As Friends Rust

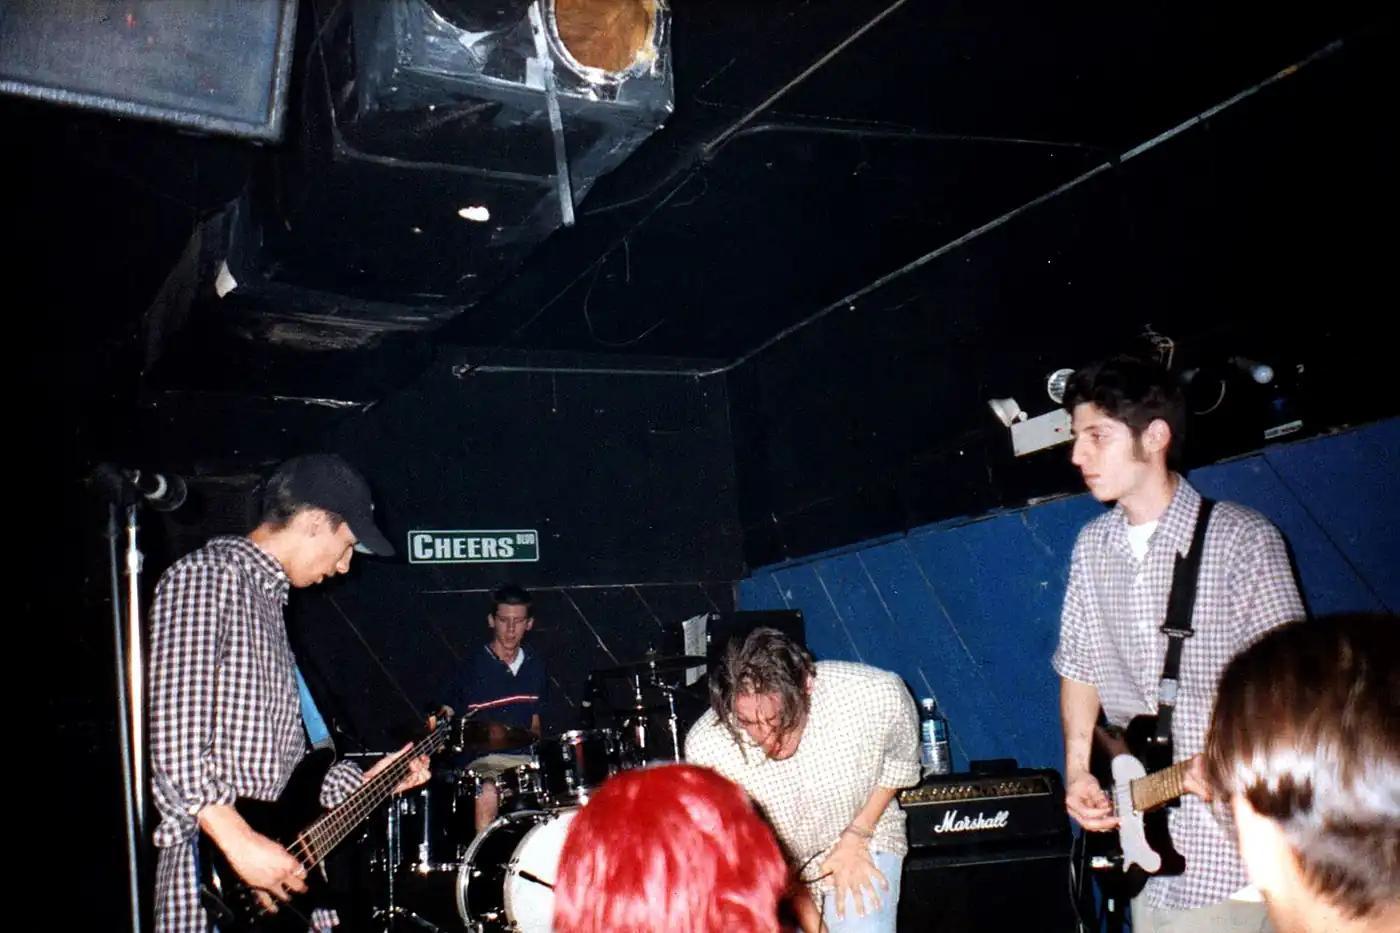
As Friends Rust performing with its original members at Cheers in Coconut Grove, Florida on November 11, 1996. From left to right: Jeronimo Gomez, Matthew Crum, Damien Moyal, and Henry Olmino.

In September 1996, vocalist Damien Moyal was invited to a band practice in Davie, Florida by guitarist Henry Olmino, bass guitarist Jeronimo Gomez, and drummer Matthew Crum; the three had been playing under the name Wayside, originally with vocalist Robert Rudas, since 1994. Moyal had previously been the vocalist in Culture, Shai Hulud, and Morning Again, and was then simultaneously playing in Bird of Ill Omen, and had just rejoined Culture (having originally left that band in April 1995).